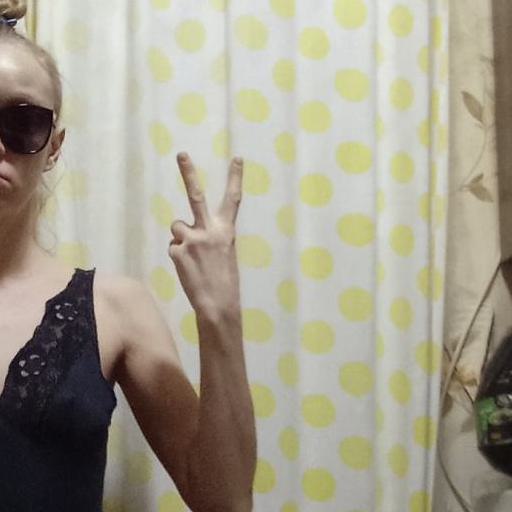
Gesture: peace_inverted